Breuil-la-Réorte

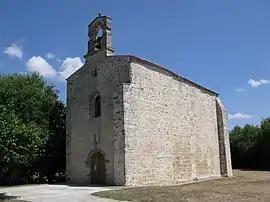
The church in Breuil-la-Réorte

Breuil-la-Réorte is a commune in the Charente-Maritime department in the Nouvelle-Aquitaine region in southwestern France.